Plug-in electric vehicles in Australia

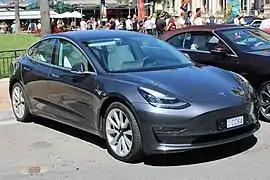
Tesla Model 3 for $59,900 (before EV subsidies) is Australia's most popular electric vehicle accounting for 80% of EV sales in Australia. Tesla Model 3 is the third safest car in Australia and was named Best Electric Car of the Year in 2021. Tesla Model 3 expected to outsell Toyota Camry in 2021

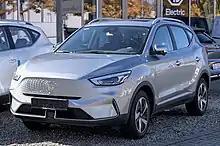
MG ZS was Australia's second most popular EV in 2021 for $44,900 (before EV subsidies)

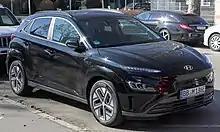
Hyundai Kona Electric was Australia's second most popular EV in 2020 for $54,000 (before EV subsidies) Hyundai also offered COVID-19 vaccinated Australians a chance to win an electric car.

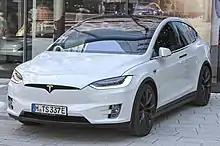
Tesla Model X is the second safest car in Australia.

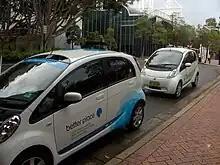
Two Mitsubishi i MiEVs owned by ChargePoint and Better Place providing test drives during the 2010 Australian International Motor Show in Sydney.

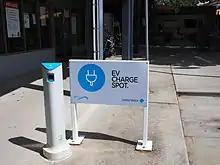
A Better Place charging station in Canberra.

The adoption of plug-in electric vehicles in Australia is driven mostly by state-based electric vehicle targets and monetary incentives to support the adoption and deployment of low- or zero-emission vehicles. The monetary incentives include electric vehicle subsidies, interest-free loans, registration exemptions, stamp duty exemptions, the luxury car tax exemption and discounted parking for both private and commercial purchases. The Clean Energy Finance Corporation, energy providers, car loan providers and car insurance providers also offer their own financial incentives for electric vehicle purchases including Macquarie Bank offering the lowest electric car loan of 2.99%.